Hedley Verity

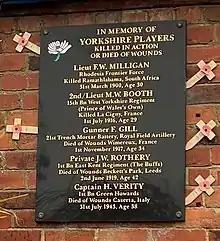
War Memorial at Headingley Stadium

The invasion of Sicily was initially successful until the Allied forces reached the plains outside Catania, where German forces put up strong resistance. The Green Howards, as part of the 15th Brigade, made a night attack on 19 July. However, conditions were more difficult than expected and the brigade came under heavy fire. Verity commanded B Company, which was surrounded in the confusion. Attempting to secure the position, Verity was hit in the chest by shrapnel and had to be left behind as the company retreated. The last order he gave was "keep going".